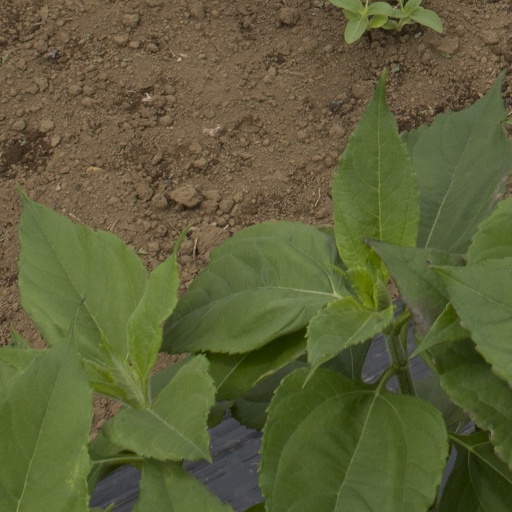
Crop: Jerusalem artichoke